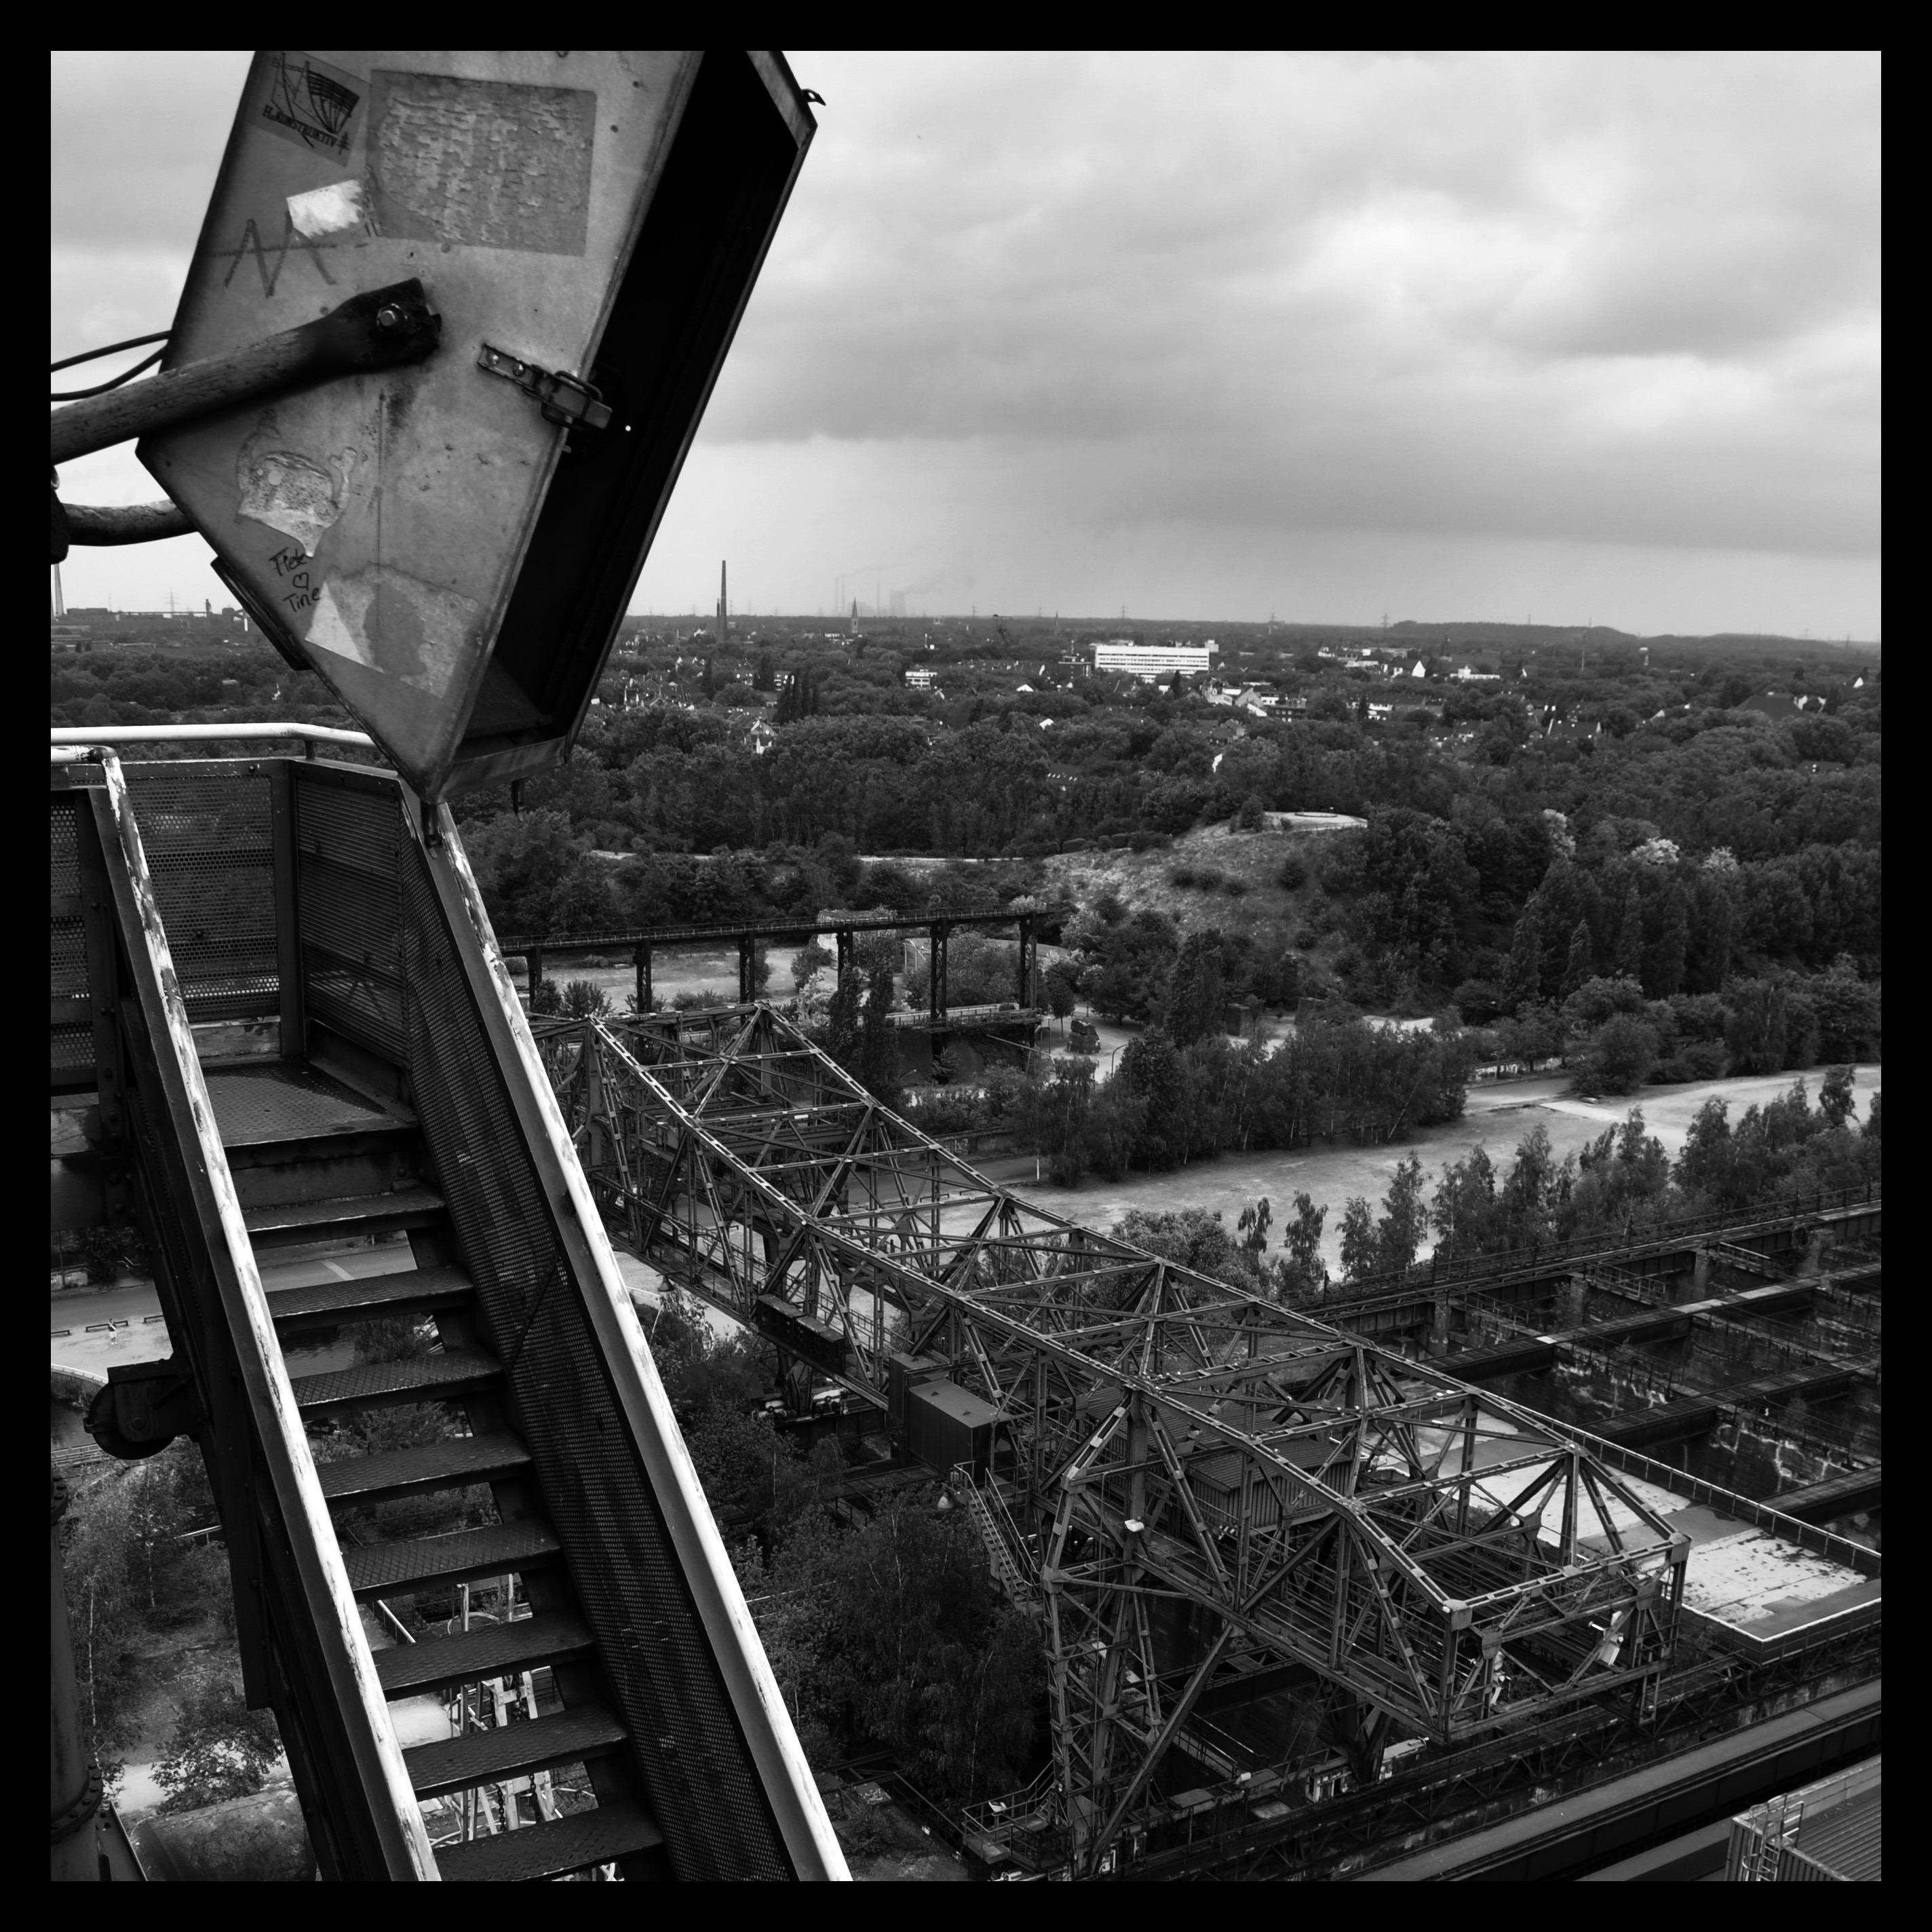
black and white, track, road, skyline, photography, skyscraper, cityscape, transport, darkness, industry, ruin, black, monochrome, container, photograph, image, shape, duisburg, leave, metropolis, ruhr area, landscape park, aerial photography, blast furnace, industrial park, urban area, monochrome photography, industrial site